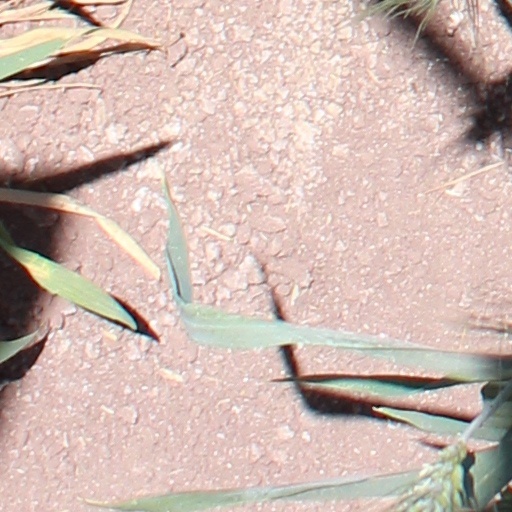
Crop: wheat